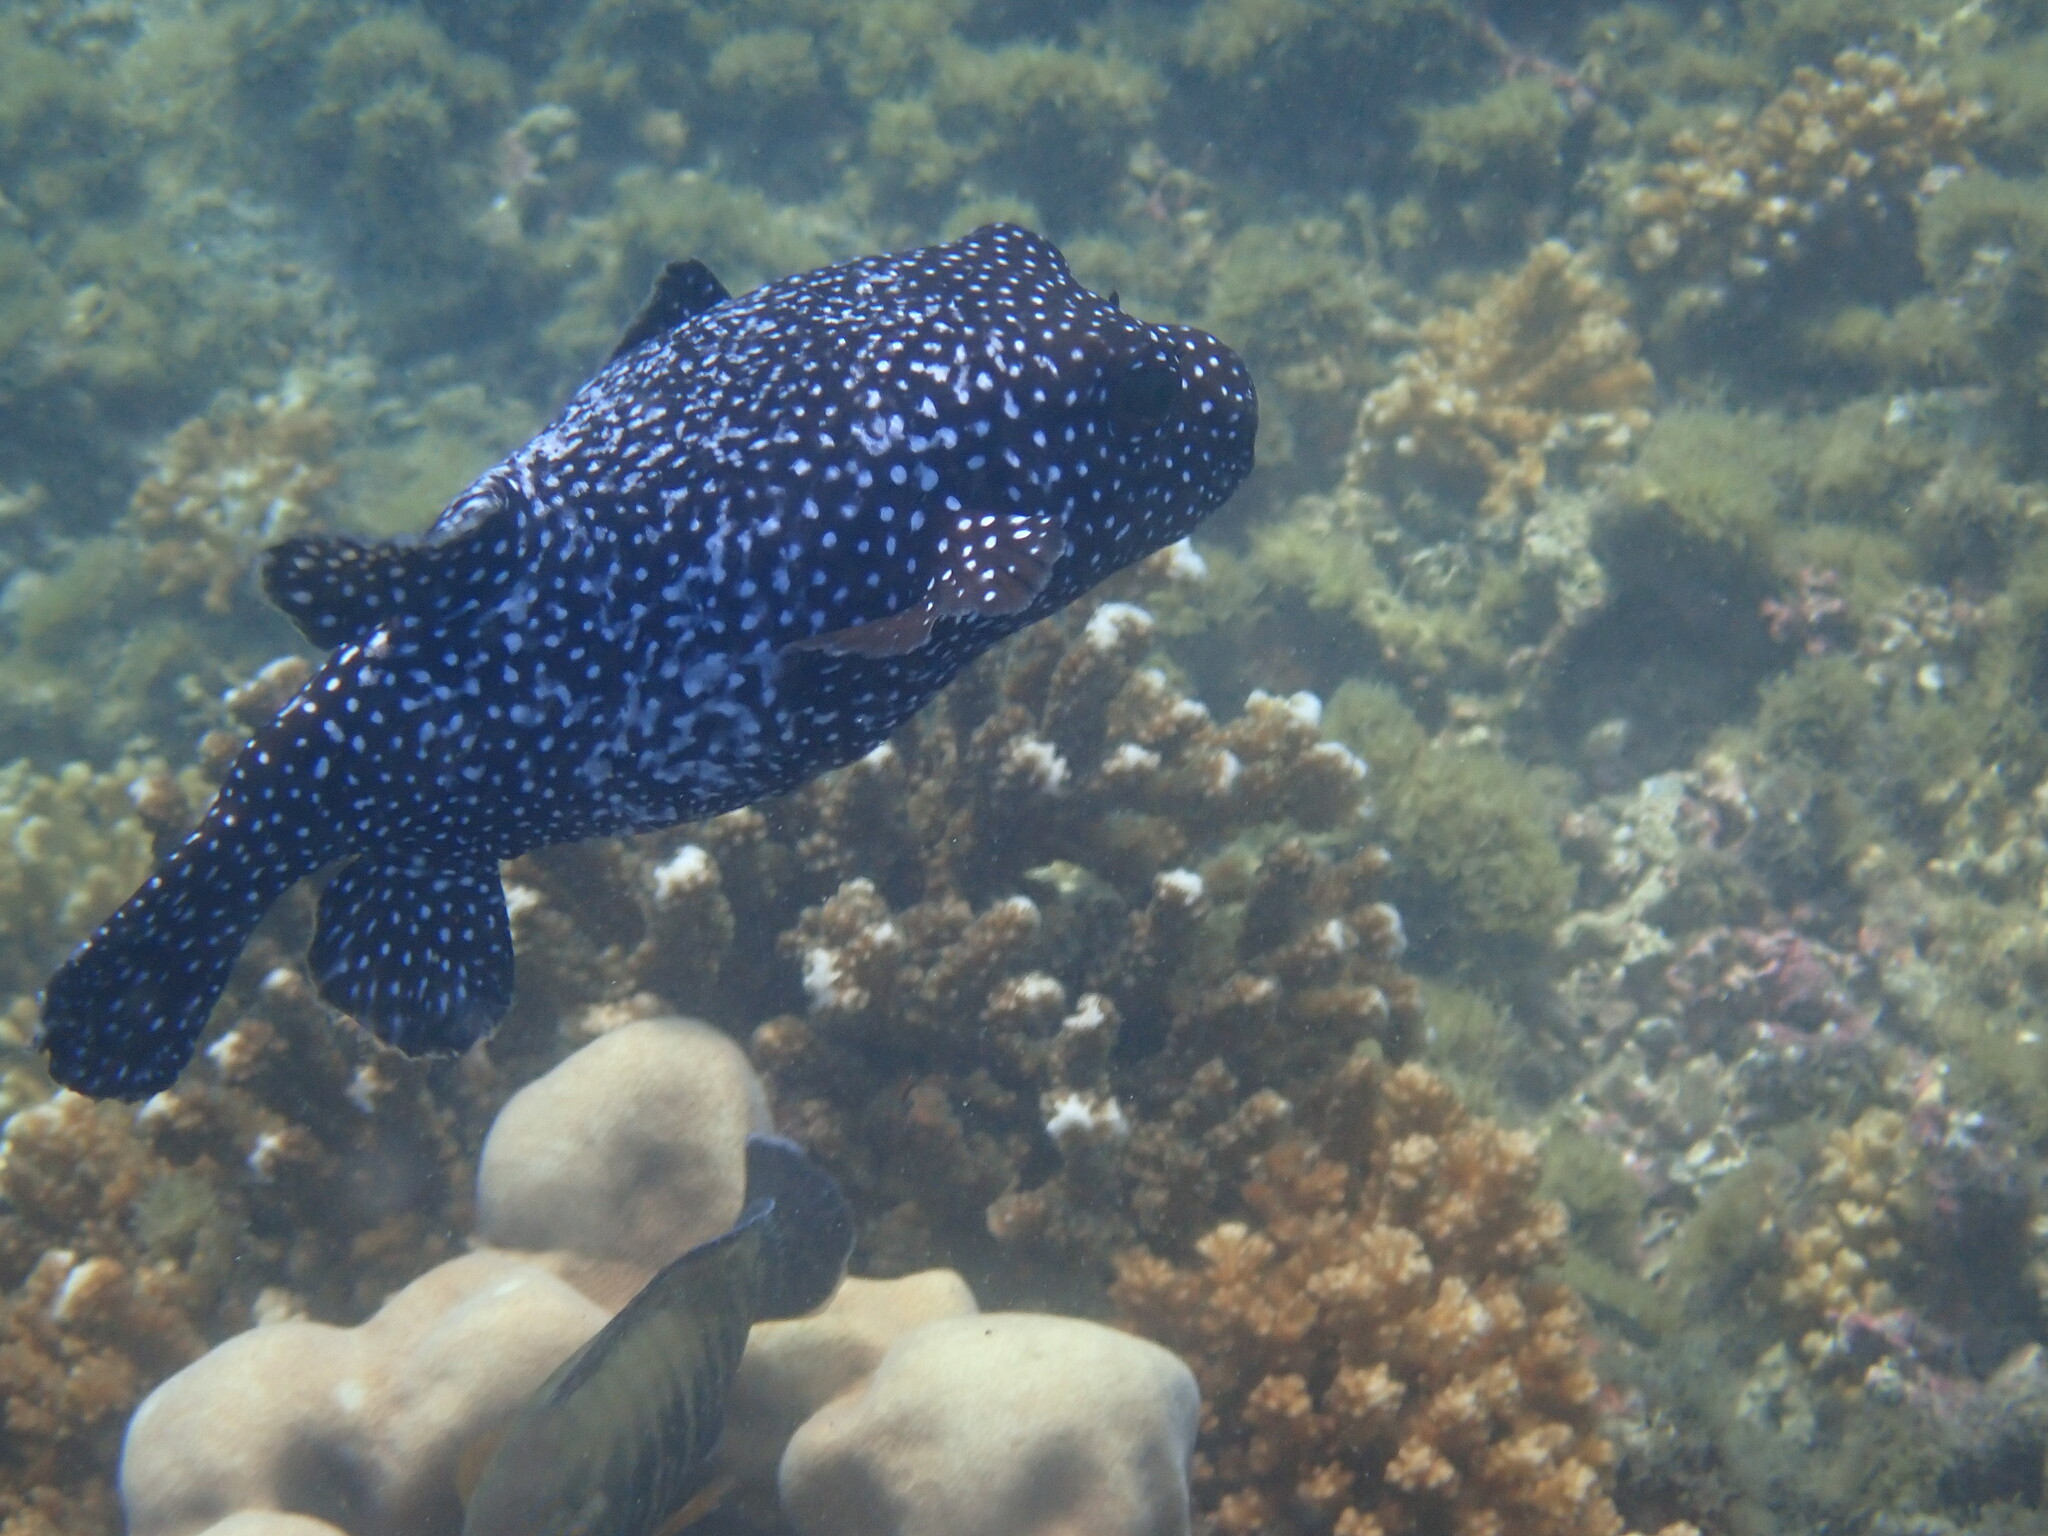
Arothron meleagris (Guineafowl Puffer)